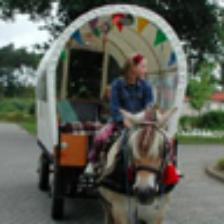
Label: NonHuman